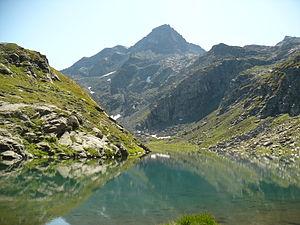
Le mont Granero, culminant à 3 170 mètres d'altitude, est un sommet des Alpes italiennes et des Alpes cottiennes. Il se trouve dans la région du Piémont, entre la province de Coni et la ville métropolitaine de Turin.